Julie Olson Williams

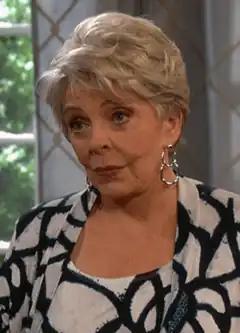
Susan Seaforth Hayes as Julie Olson Williams

Julie Olson Williams is a fictional character on the American television series "Days of Our Lives", a soap opera broadcast on NBC. A member of the Horton family, the core family of the series, Julie has been played by Susan Seaforth Hayes off and on since 1968, making her one of the longest-tenured actors in American soap operas, and the only actor to appear in all seven decades of the series.